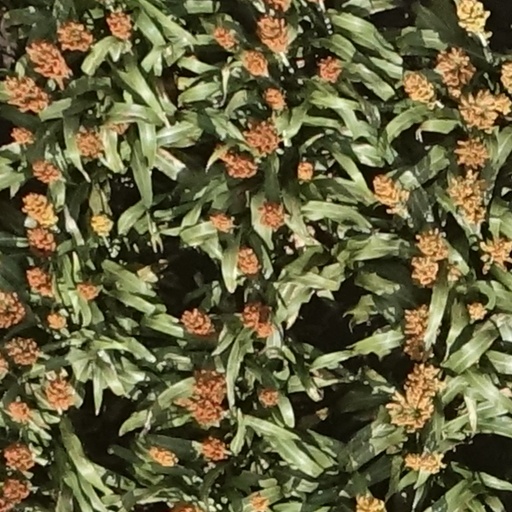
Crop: sorghum